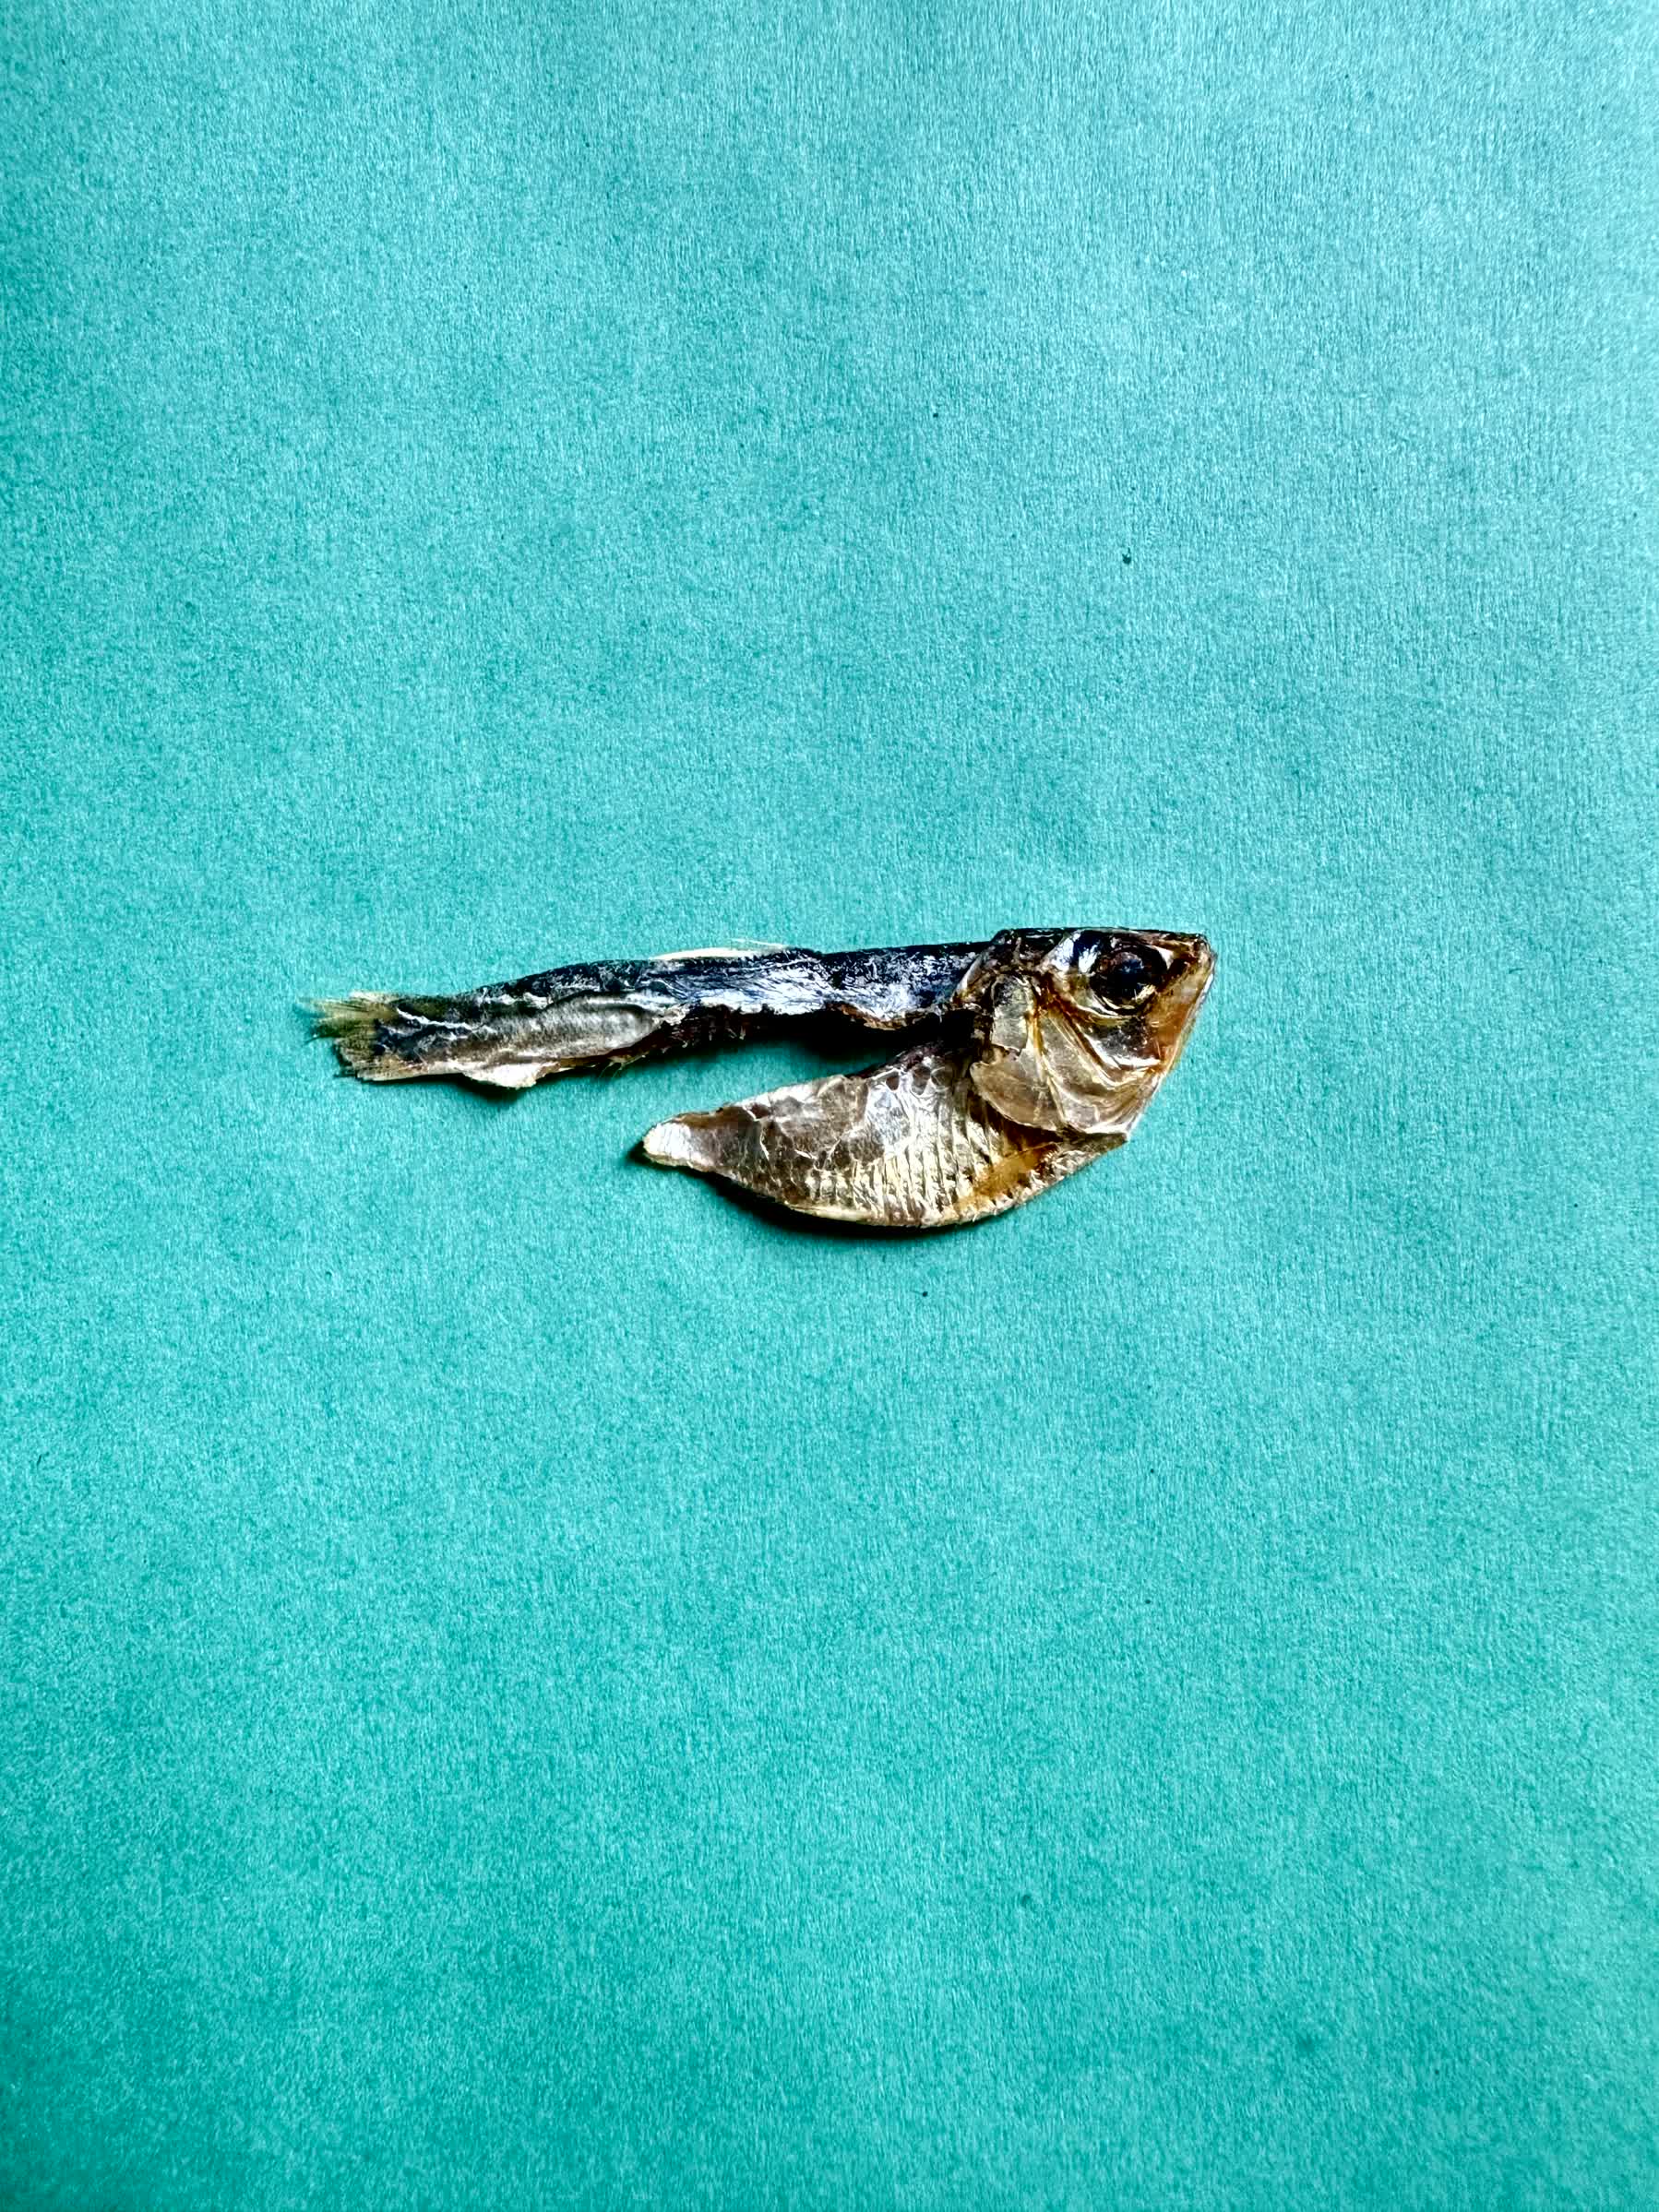
Species: Chapila